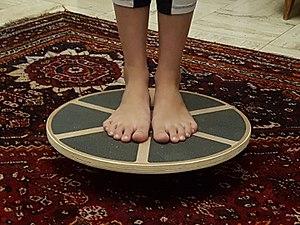
Equilibre à deux pieds sur un plateau de proprioception
La planche d'équilibre, plateau de Freeman ou encore appelée planche ou plateau de proprioception est un instrument qui sert à travailler la proprioception, plus particulièrement celle des membres inférieurs du corps, donc les jambes. La planche est composée d'une demi-sphère surmontée d'un plateau en forme de disque, qui est d'un diamètre suffisant pour y placer les pieds. L'exercice consiste à tenir en équilibre sur le plateau, devenu instable du fait du seul appui de la demi-boule par le point de contact avec le sol. L'appareil est utilisé dans les exercices de rééducation du genou et de la cheville. Il est aussi employé par les sportifs pour améliorer la proprioception, l'équilibre postural, le gainage, la souplesse ou pour renforcer les muscles, tendons et ligaments des membres inférieurs.